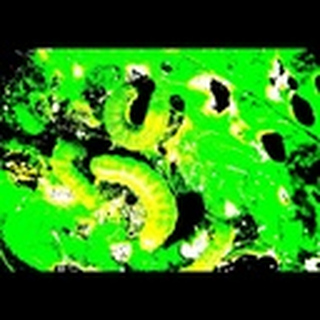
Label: cotton_army_worm